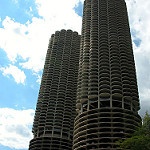
Label: buildings